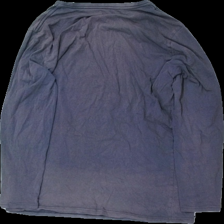
View: back
Type: Top
Category: Men
Brand: Not in the list
Brand text on label: Anko
Colors: Grey
Material: 100% bomull
Pattern: Other
Cut: C-collar
Size: L
Season: All
Stains: Major
Holes: Minor
Damage: hål och blekt
Damage location: middle right
Damage 2: lös tråd och blekt
Damage 2 location: top center
Damage 3: blekt
Damage 3 location: middle center
Price range: <50
Recommended usage: Export
Description: top med tryck
Comment: solblekt